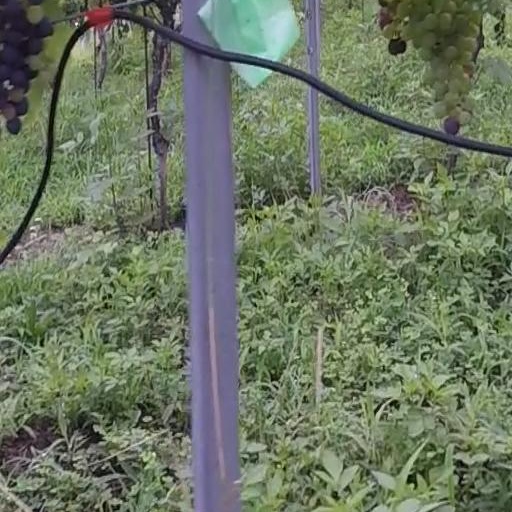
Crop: grape